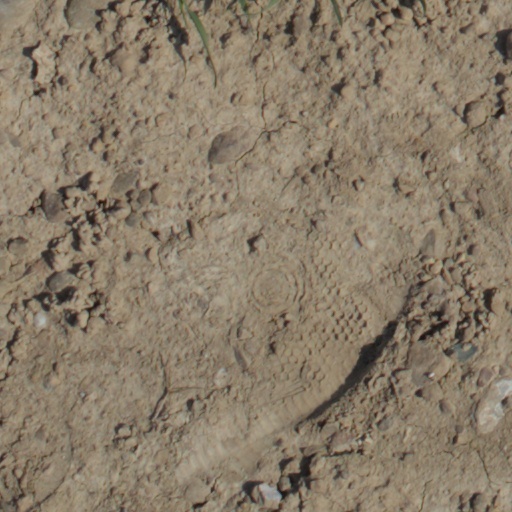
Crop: wheat